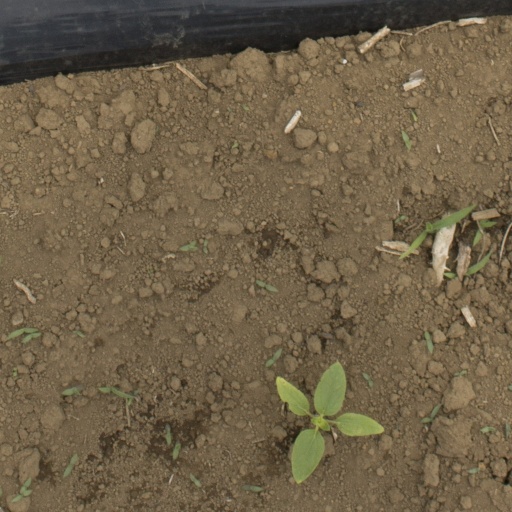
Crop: Jerusalem artichoke